D. H. MacGregor

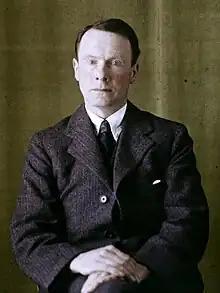
1928 Autochrome portrait by Georges Chevalier

David Hutchison MacGregor (1877 – 8 May 1953) was a Scottish economist and Drummond Professor of Political Economy at the University of Oxford and Fellow of All Souls, Oxford, from 1921 to 1945.